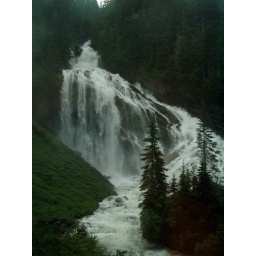
From my train window during my summer 2007 North American Rail Pass trip...British Columbia near the border with Alberta